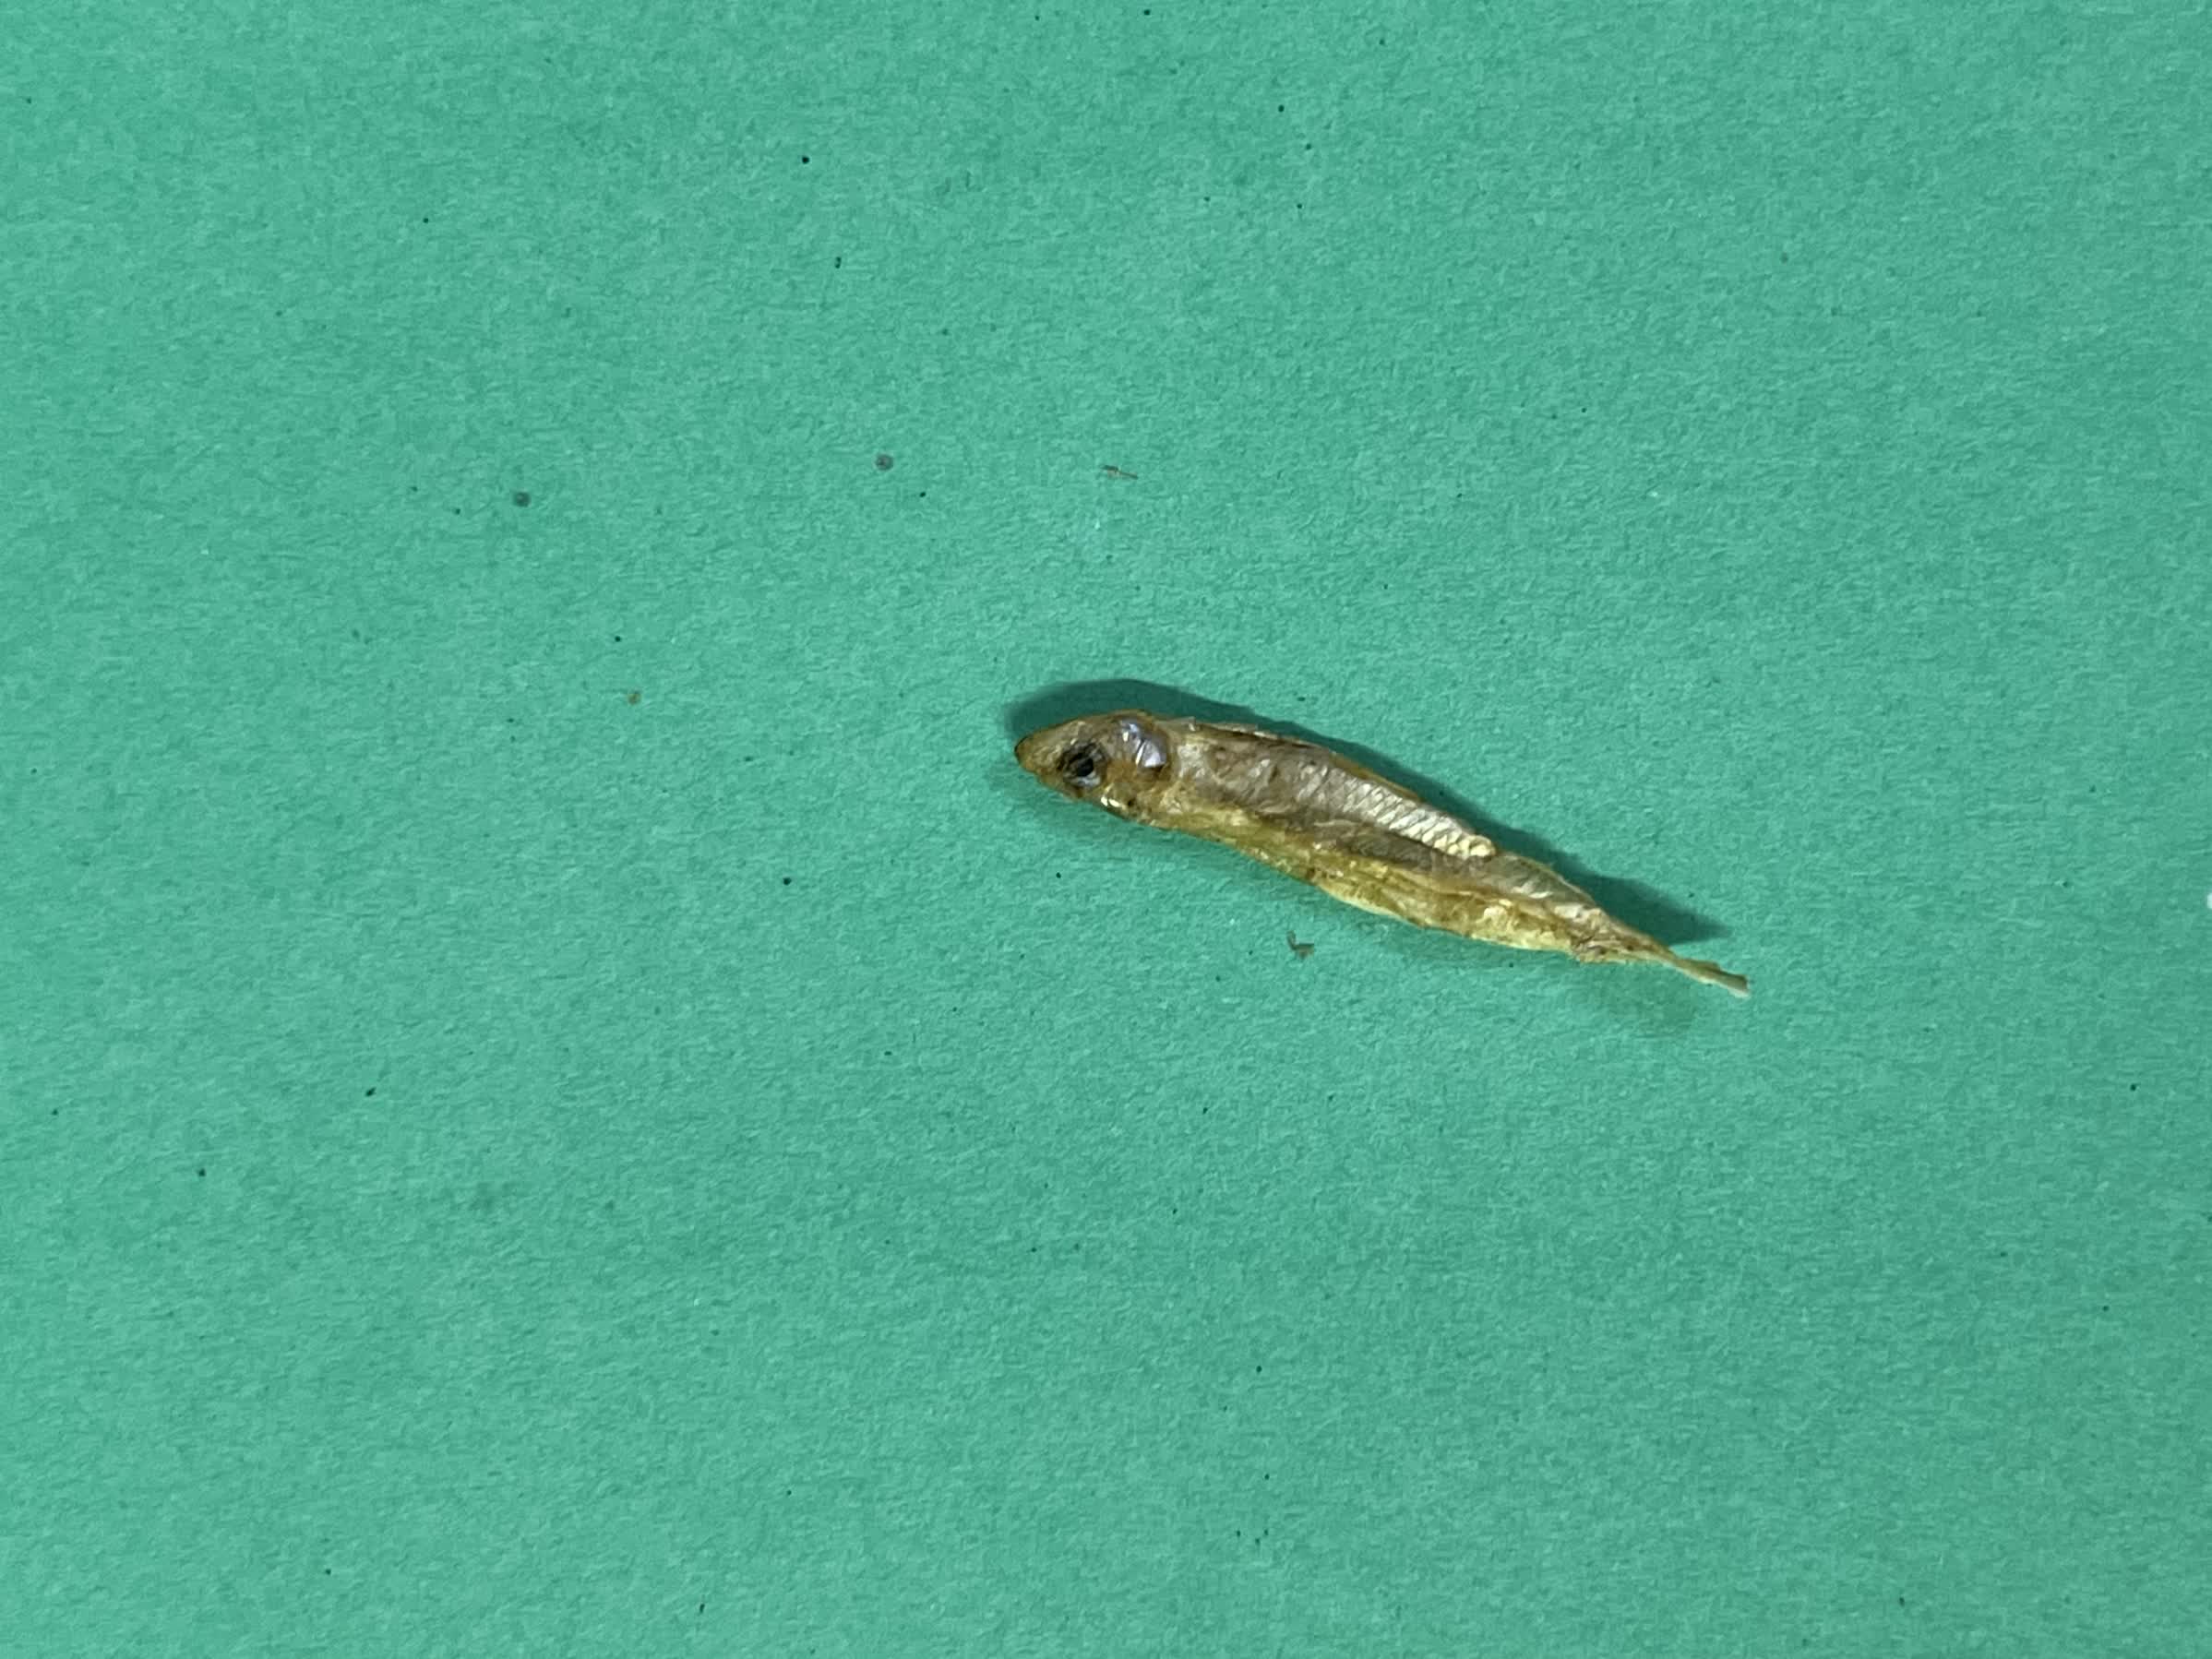
Species: kachki